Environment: real
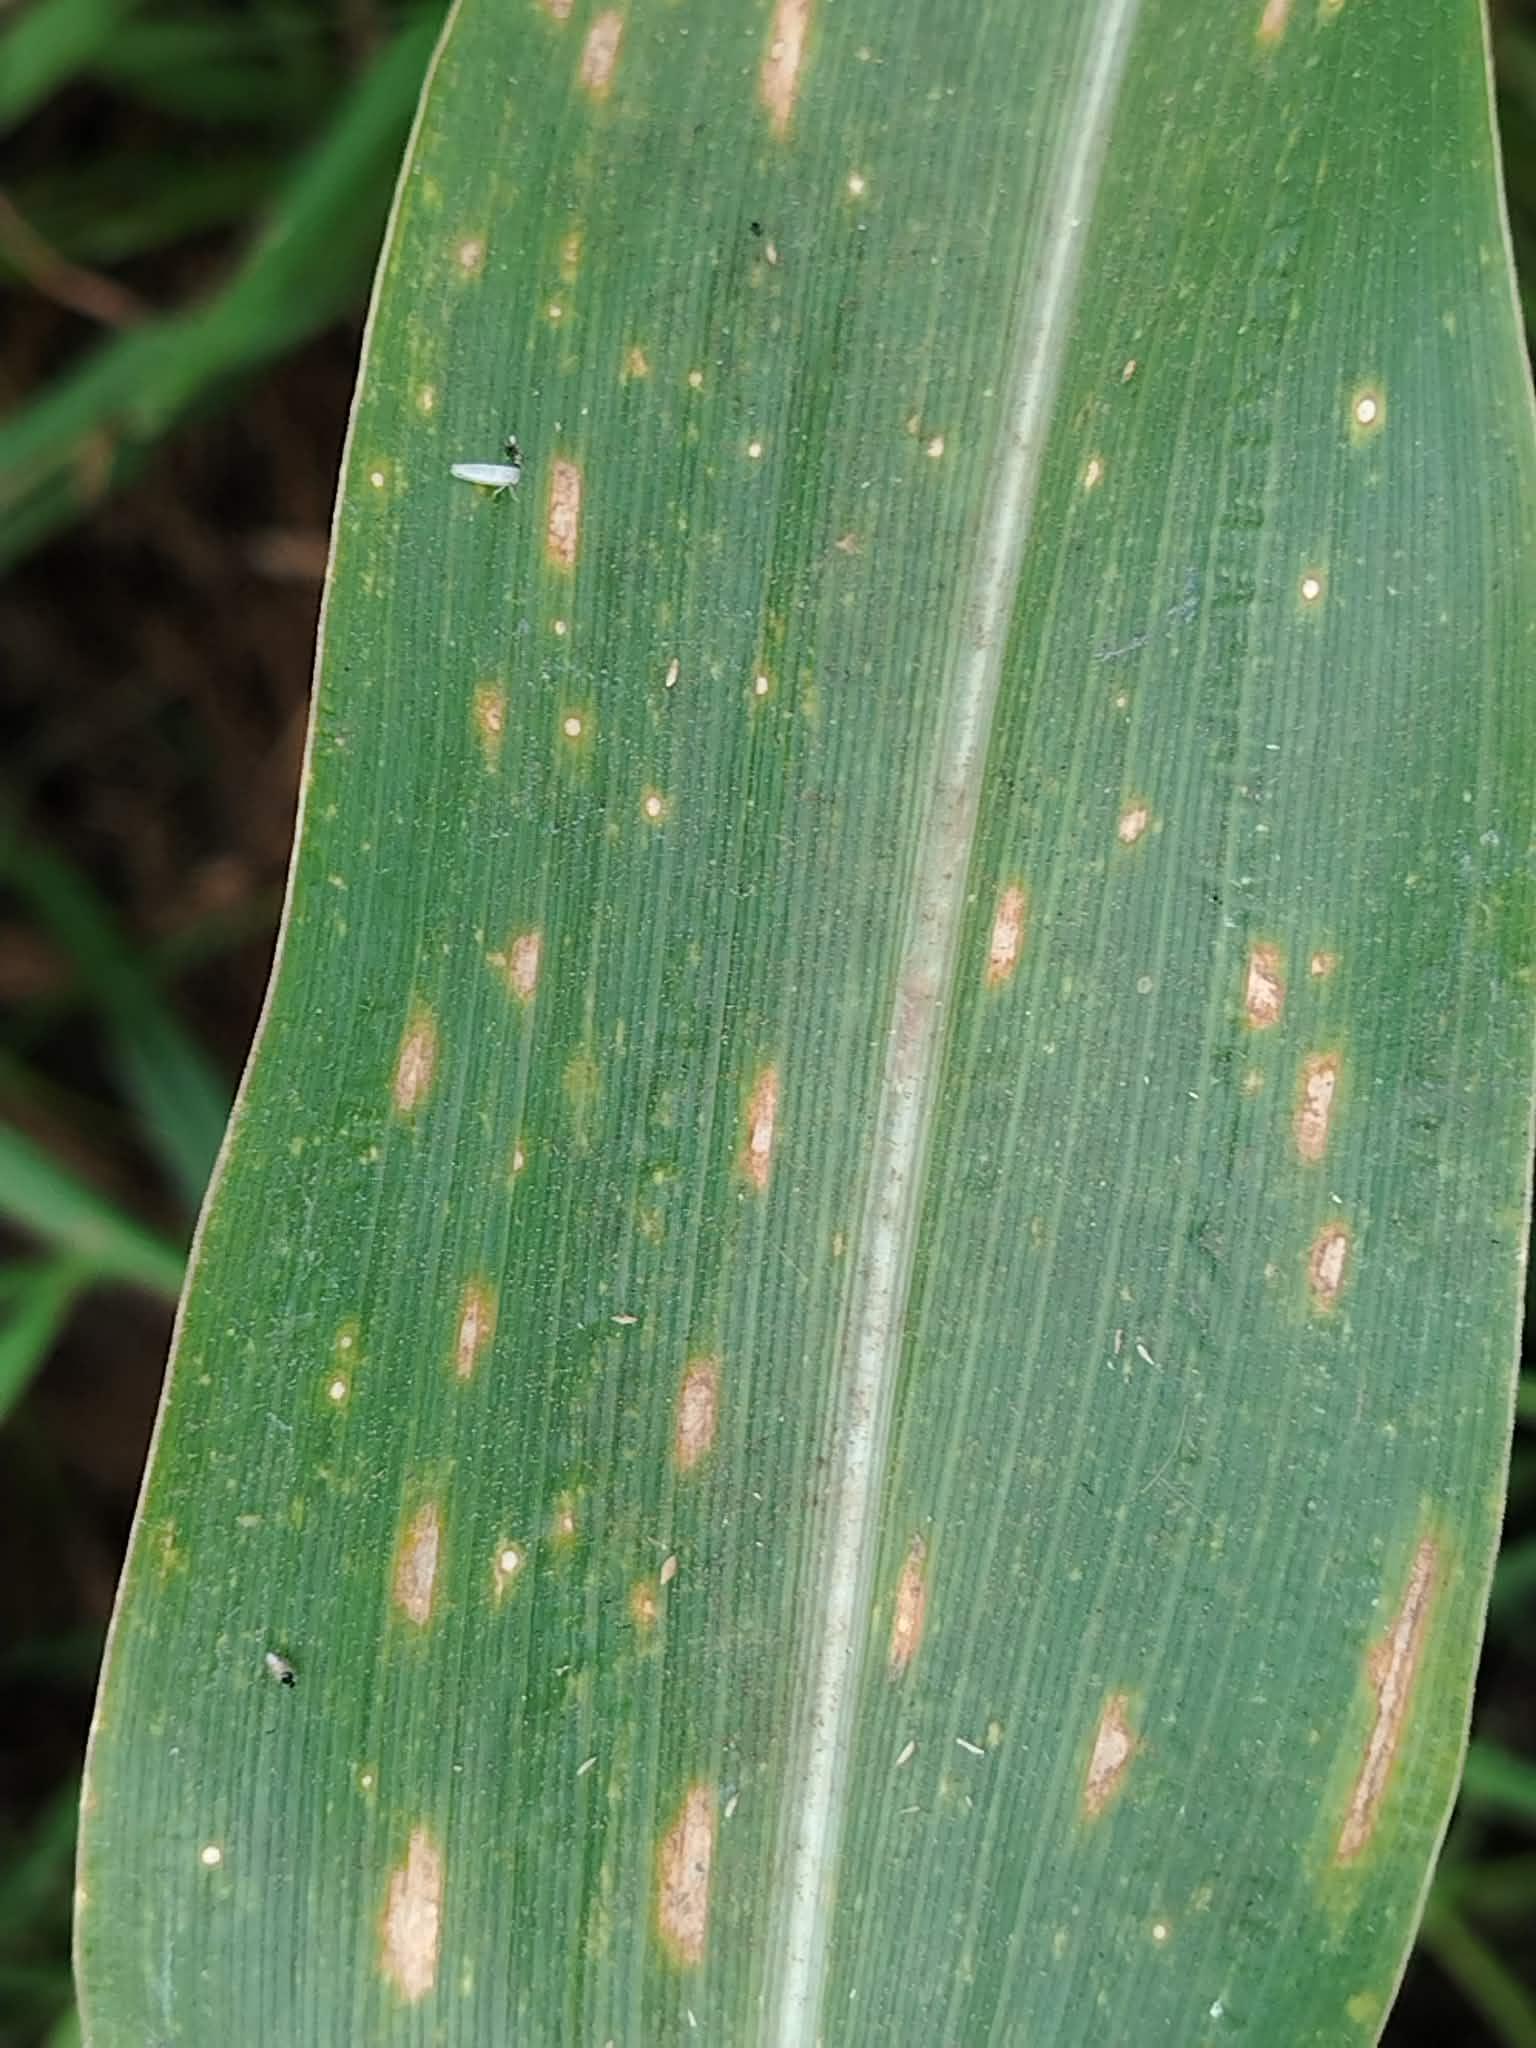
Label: gray_leaf_spot